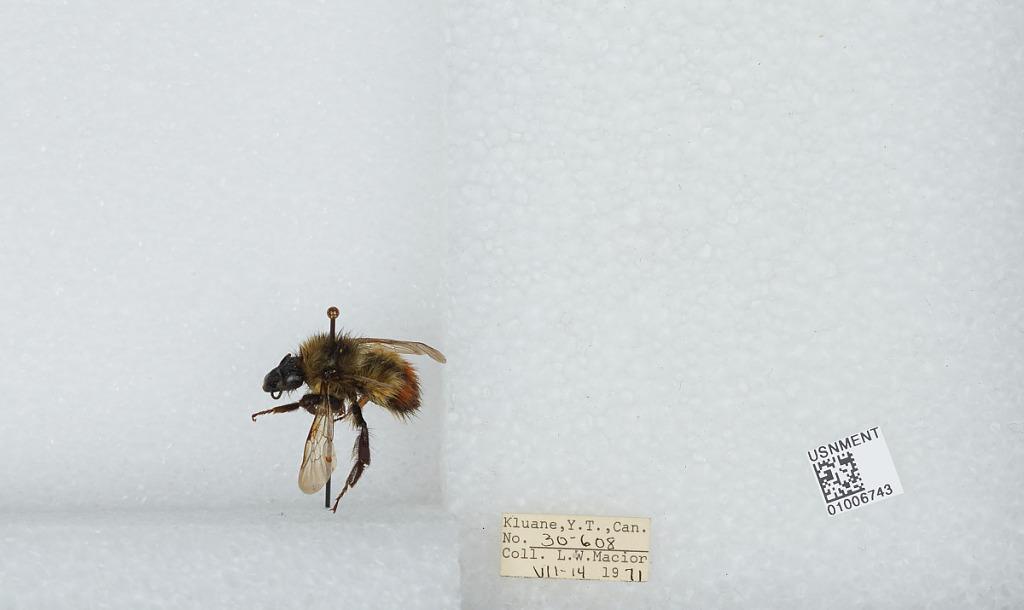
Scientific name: Bombus (Pyrobombus) flavifrons Cresson
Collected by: L. Macior
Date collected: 1971-7-14
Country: Canada
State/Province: Yukon Territory
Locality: Kluane
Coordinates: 60.75, -139.5